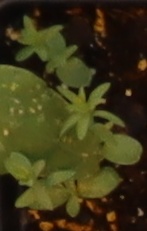
Label: Flax